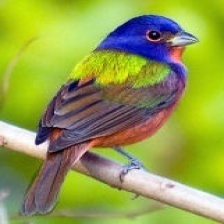
Species: PAINTED BUNTING
Scientific name: PASSERINA CIRIS
ImageNet parent category: indigo_bunting